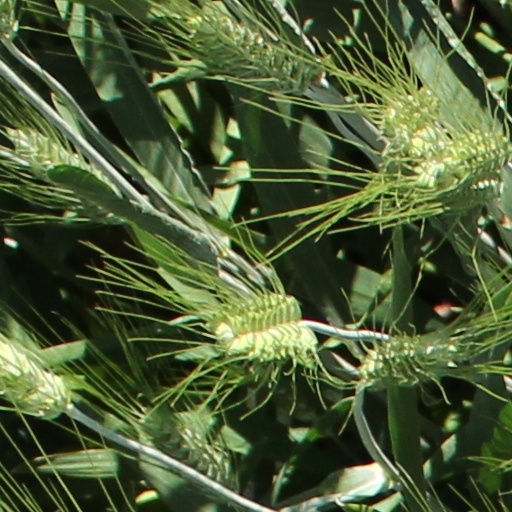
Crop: wheat